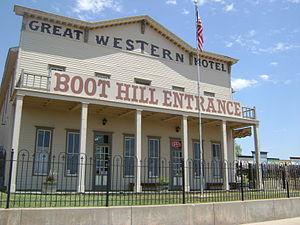
En anglais américain, le terme boot hill, ou boothill, signifie « la colline aux bottes » et désigne un cimetière où sont enterrées les personnes mortes « avec leurs bottes », c'est-à-dire violemment, principalement dans des échanges de tirs.